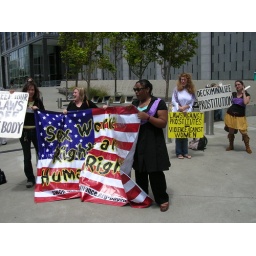
The gang holding our sign in front of the federal building